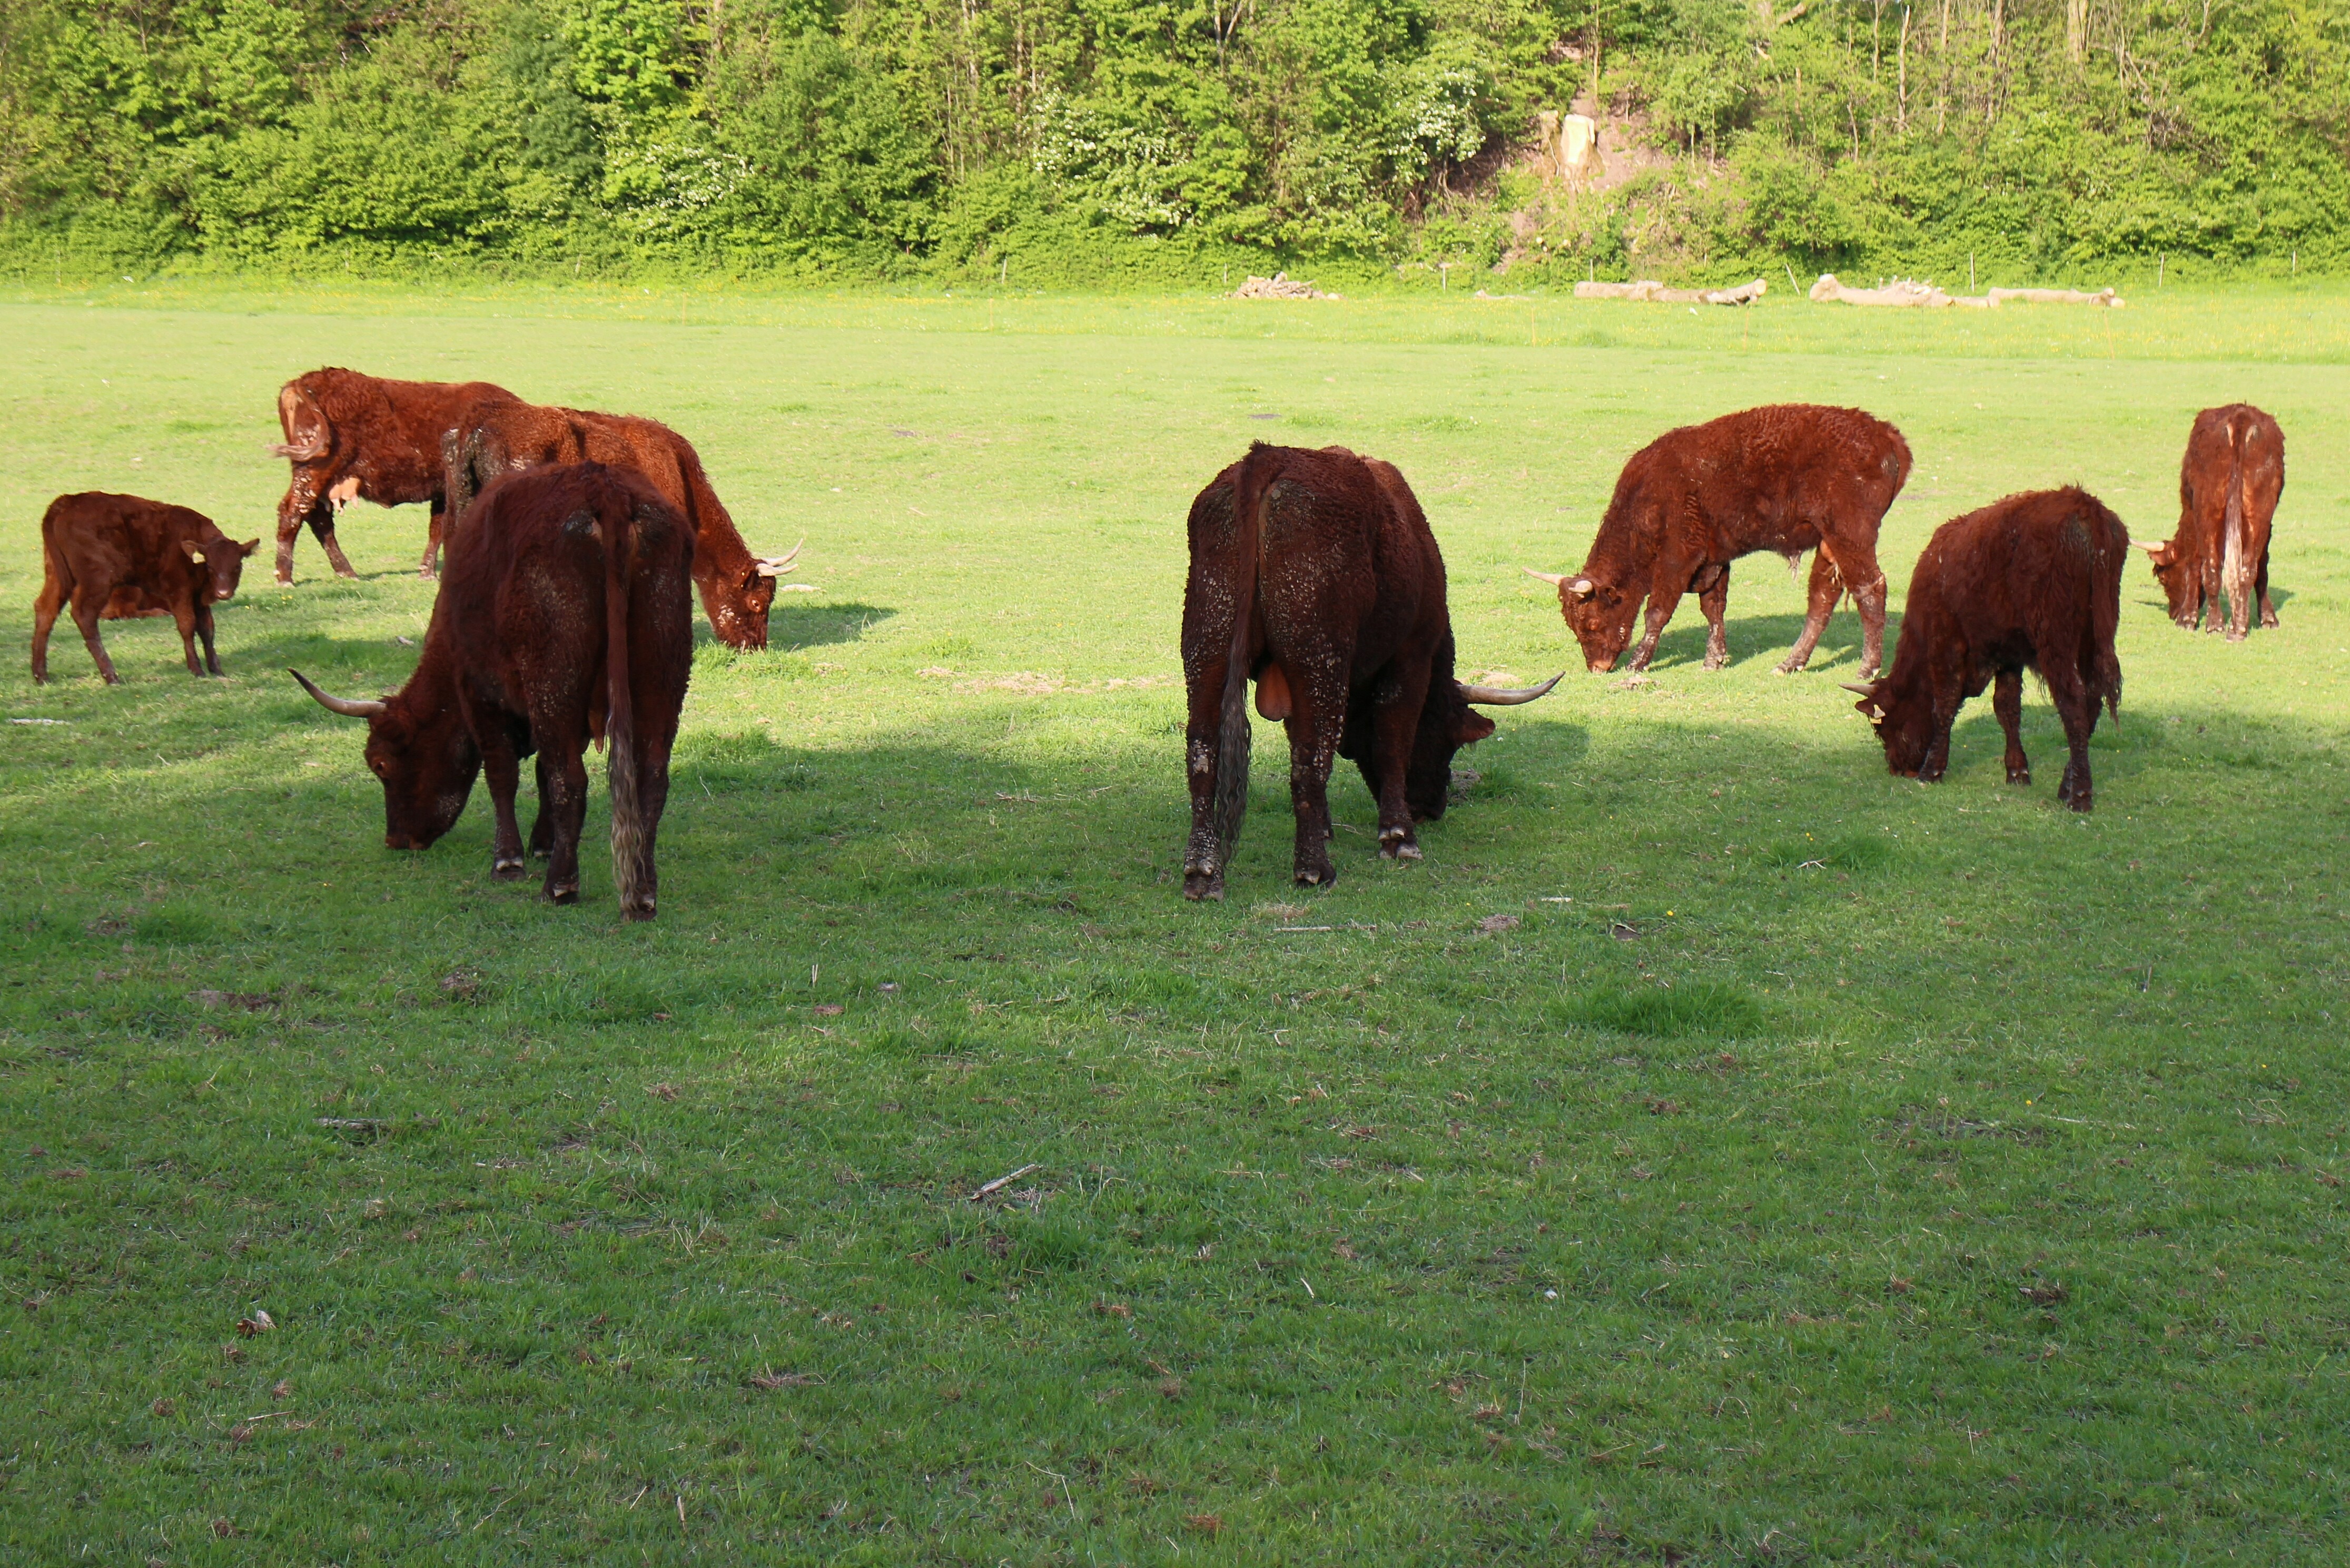
grass, field, farm, meadow, prairie, cattle, herd, pasture, grazing, livestock, mammal, eat, beef, fauna, plain, graze, grassland, horns, ruminant, rural area, domestic cattle, cattle like mammal